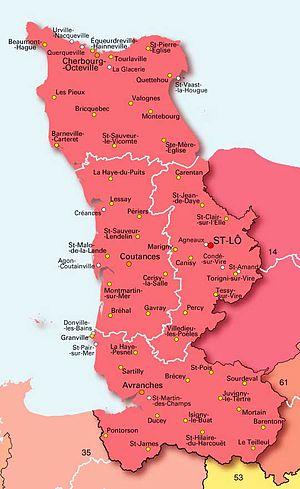
Carte du département de la Manche source: http://splaf.free.fr autorisation de diffusion sous GFDL [1]